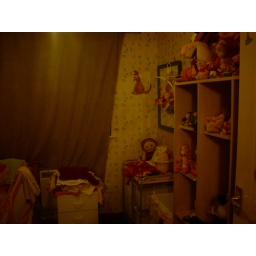
this is the smallest room of the house however could fit a double bed in here